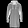
Label: Dress